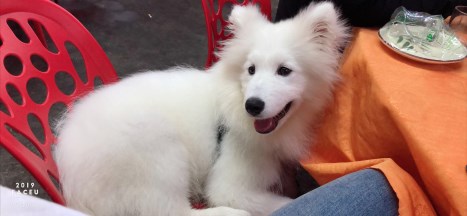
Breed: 2192-n000088-Samoyed